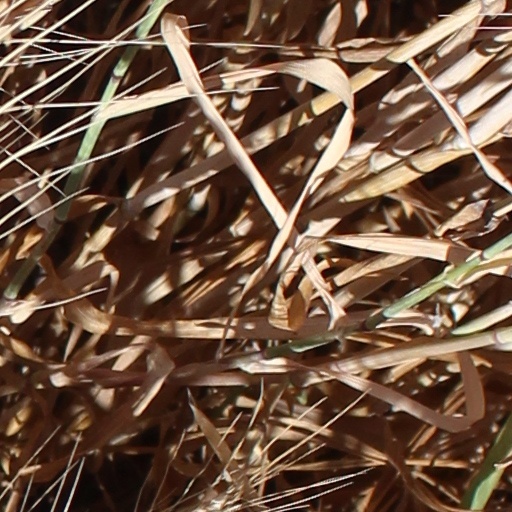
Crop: wheat